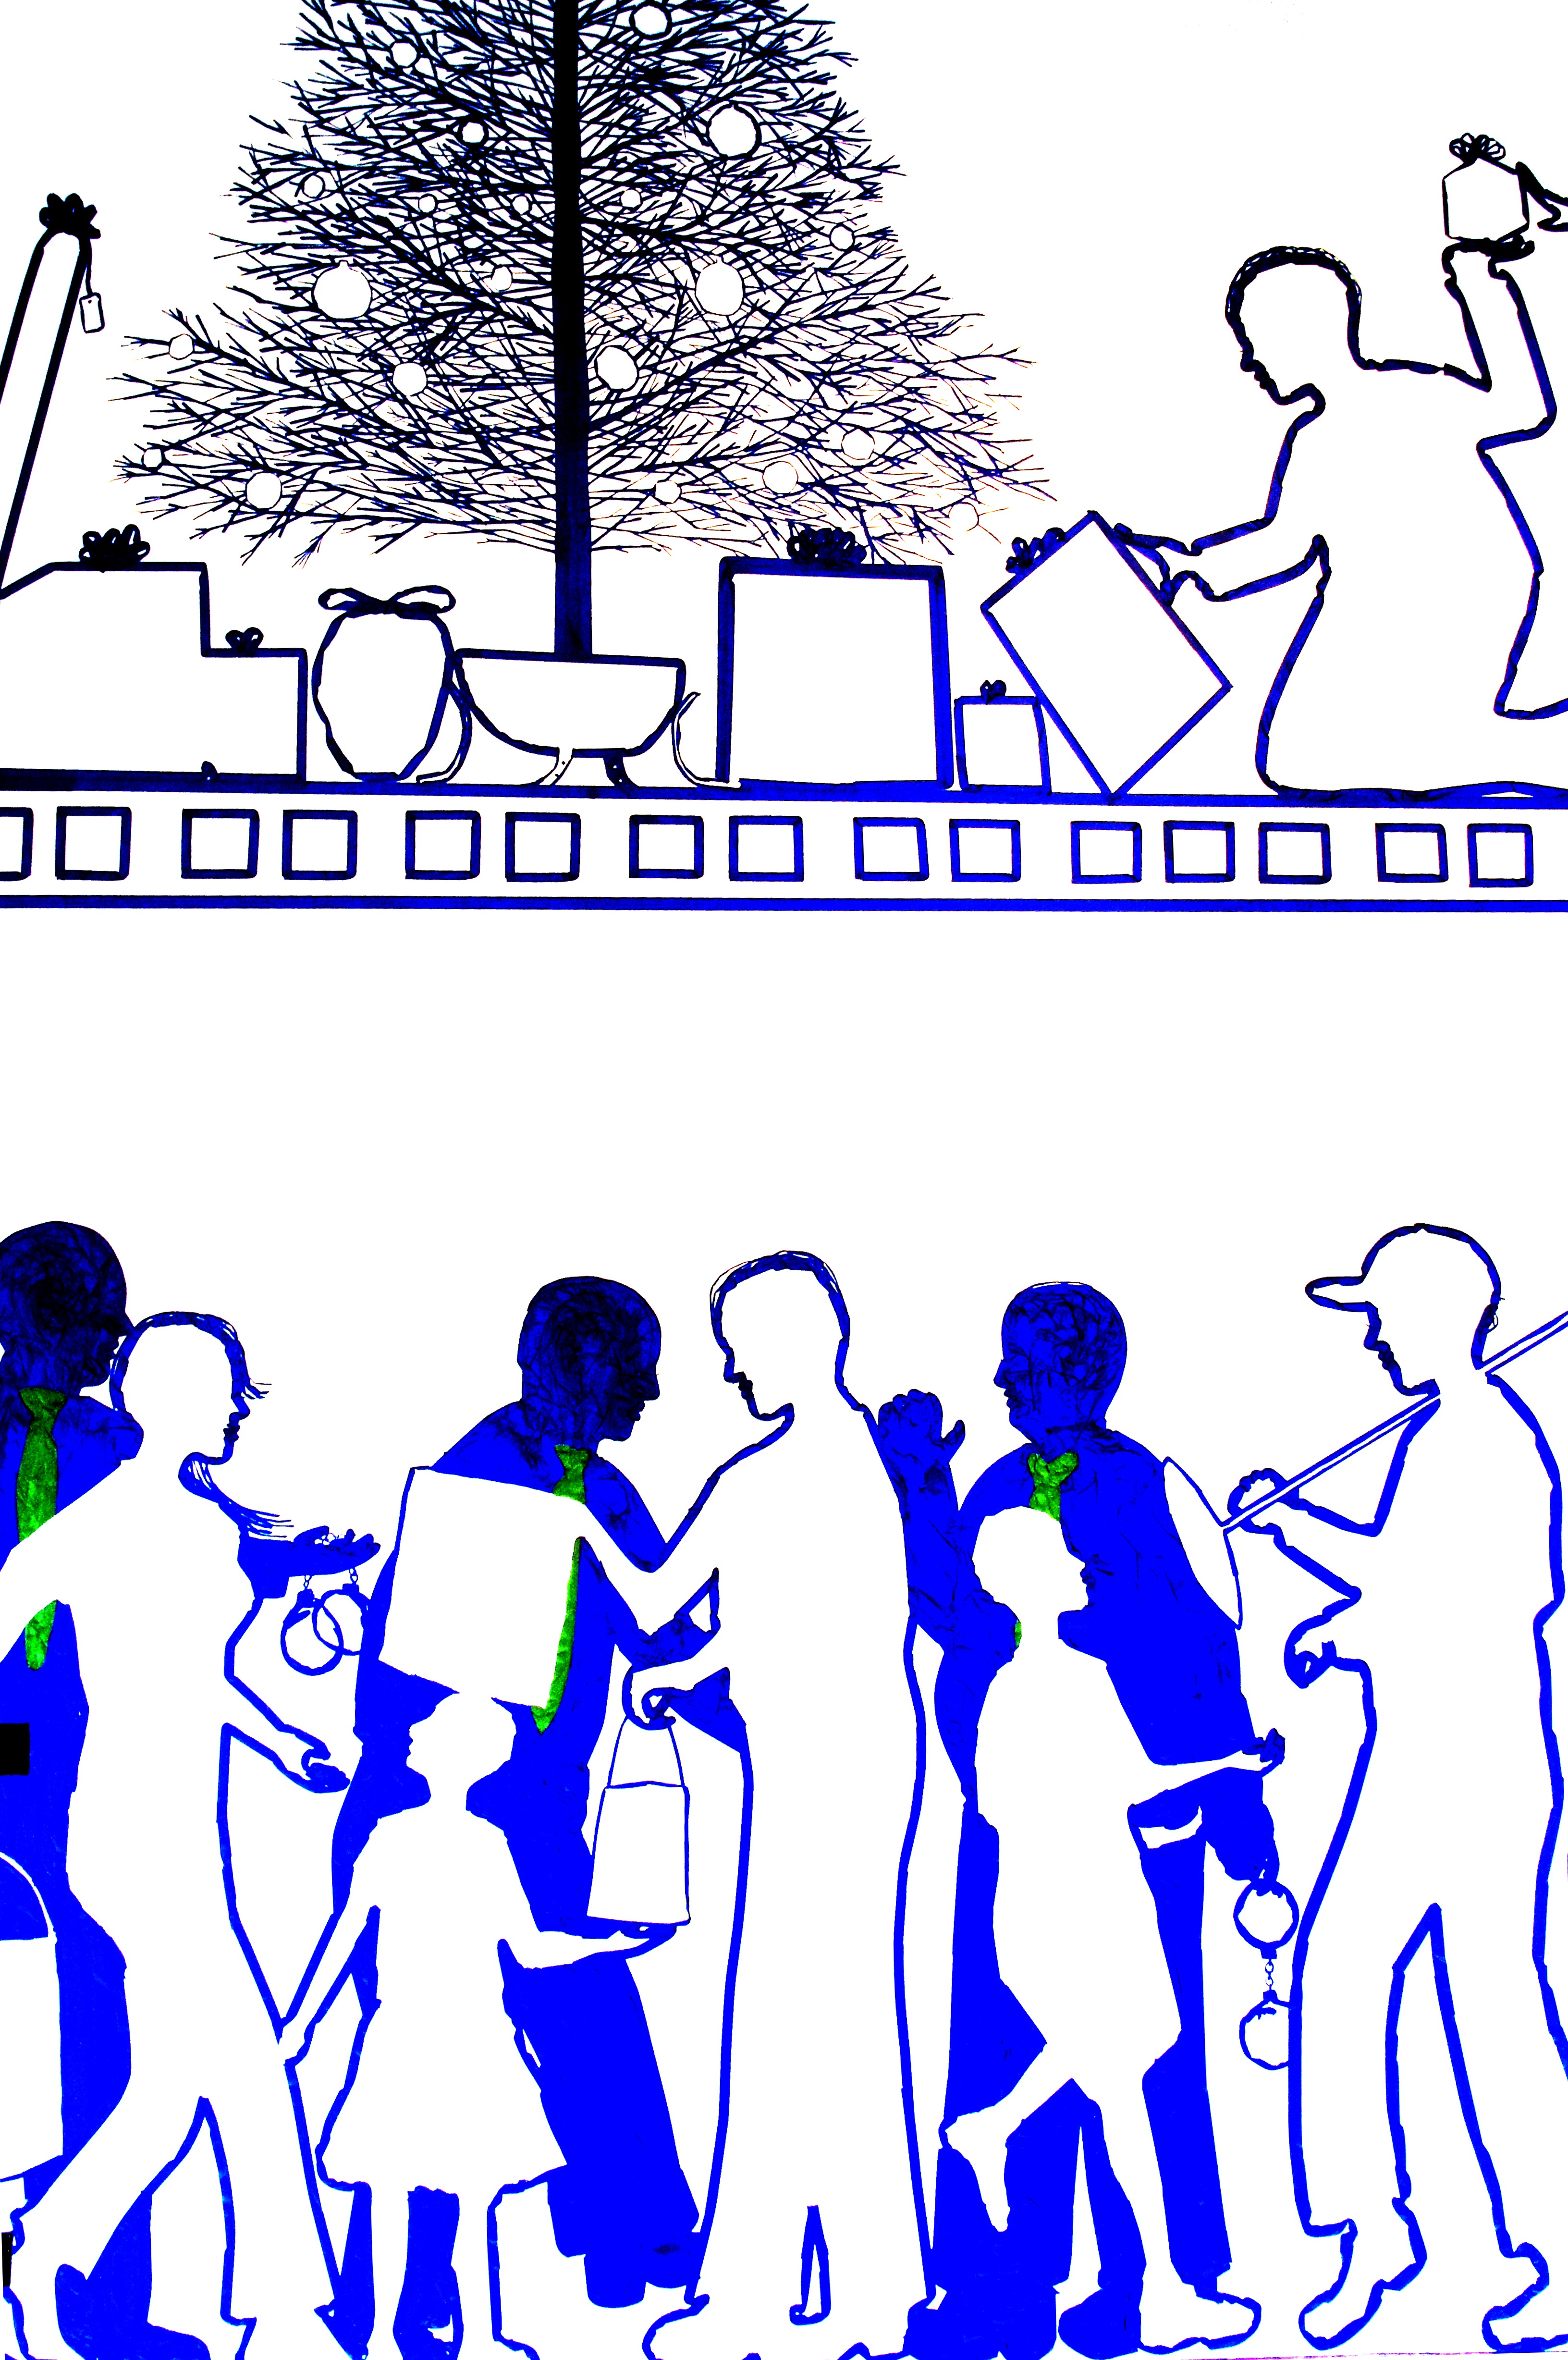
wall, line, facade, modern, painting, font, art, illustration, cartoon, clip art, line art, frescos